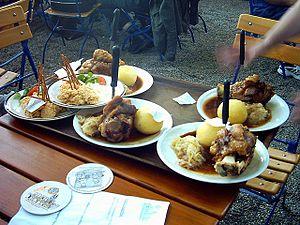
Un Biergarten [ˈbiːɐ̯ˌɡaʁtn̩] est constitué d'un jardin ou de la terrasse d'un restaurant où, à l'origine, les consommateurs pouvaient s'asseoir et consommer leurs propres denrées à condition de commander les boissons, c'est-à-dire de la bière.